Orosius

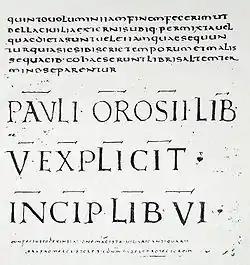
Page from a manuscript of Orosius's "Histories" held in Florence.

Paulus Orosius's masterpiece is "", the only history book that he wrote, which gives insight into the historiographical methodology of the Spanish priesthood. It is not possible to be certain as to when it was written as there is no single theory that is unanimously accepted by all historians. The most common estimate places the drafting of the book between 416 and 417.